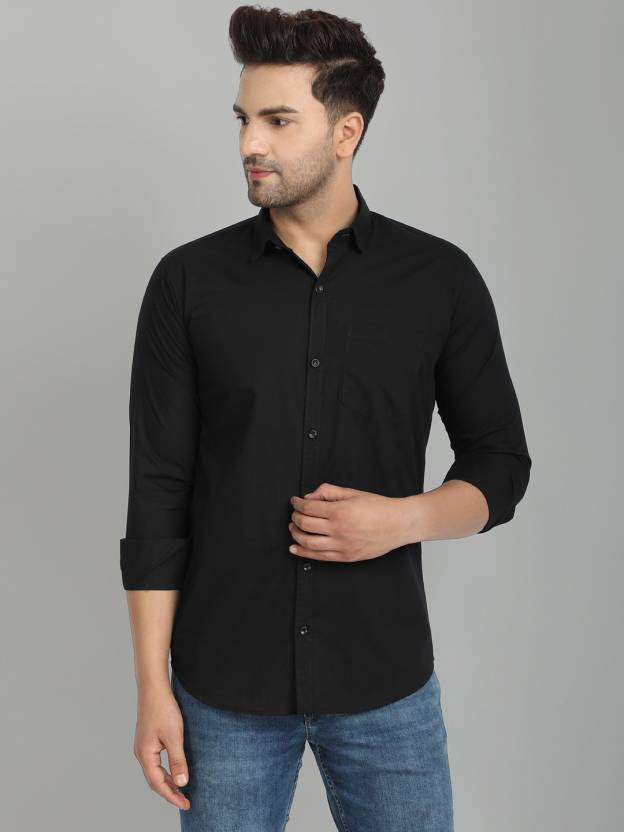
Product: Men Slim Fit Solid Spread Collar Casual Shirt
Price: ₹438
Colors: Black
Pattern: Solid
Description: This shirt from Majestic Man will give you the perfect amount of comfort and durability. Wear it with a pair of denims and sneakers for a casual look or with chinos and loafers for the fomal/party look.
Other details: The model (height 6') is wearing a size L